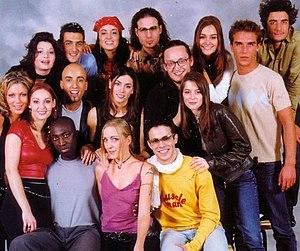
Les élèves de la Star Academy saison 1
La première saison de Star Academy, émission française de télé réalité musicale, a été diffusée sur TF1 du 20 octobre 2001 au 12 janvier 2002.